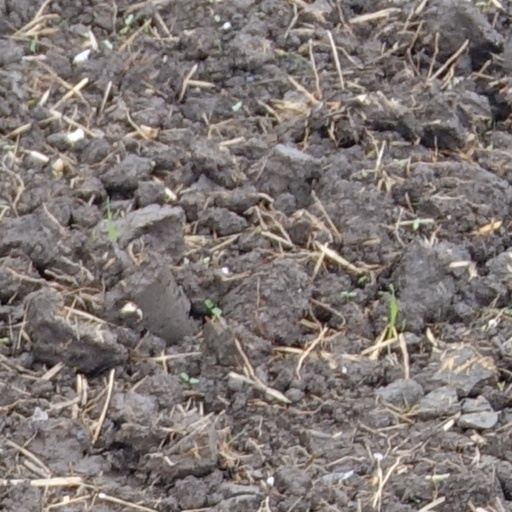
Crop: wheat